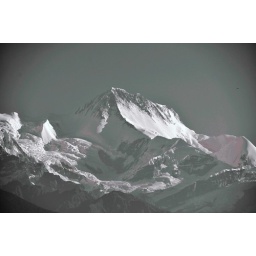
View fom Pokhara bus station in black and white